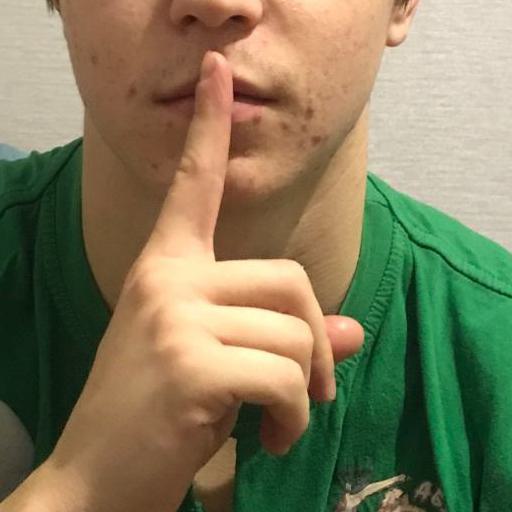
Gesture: mute